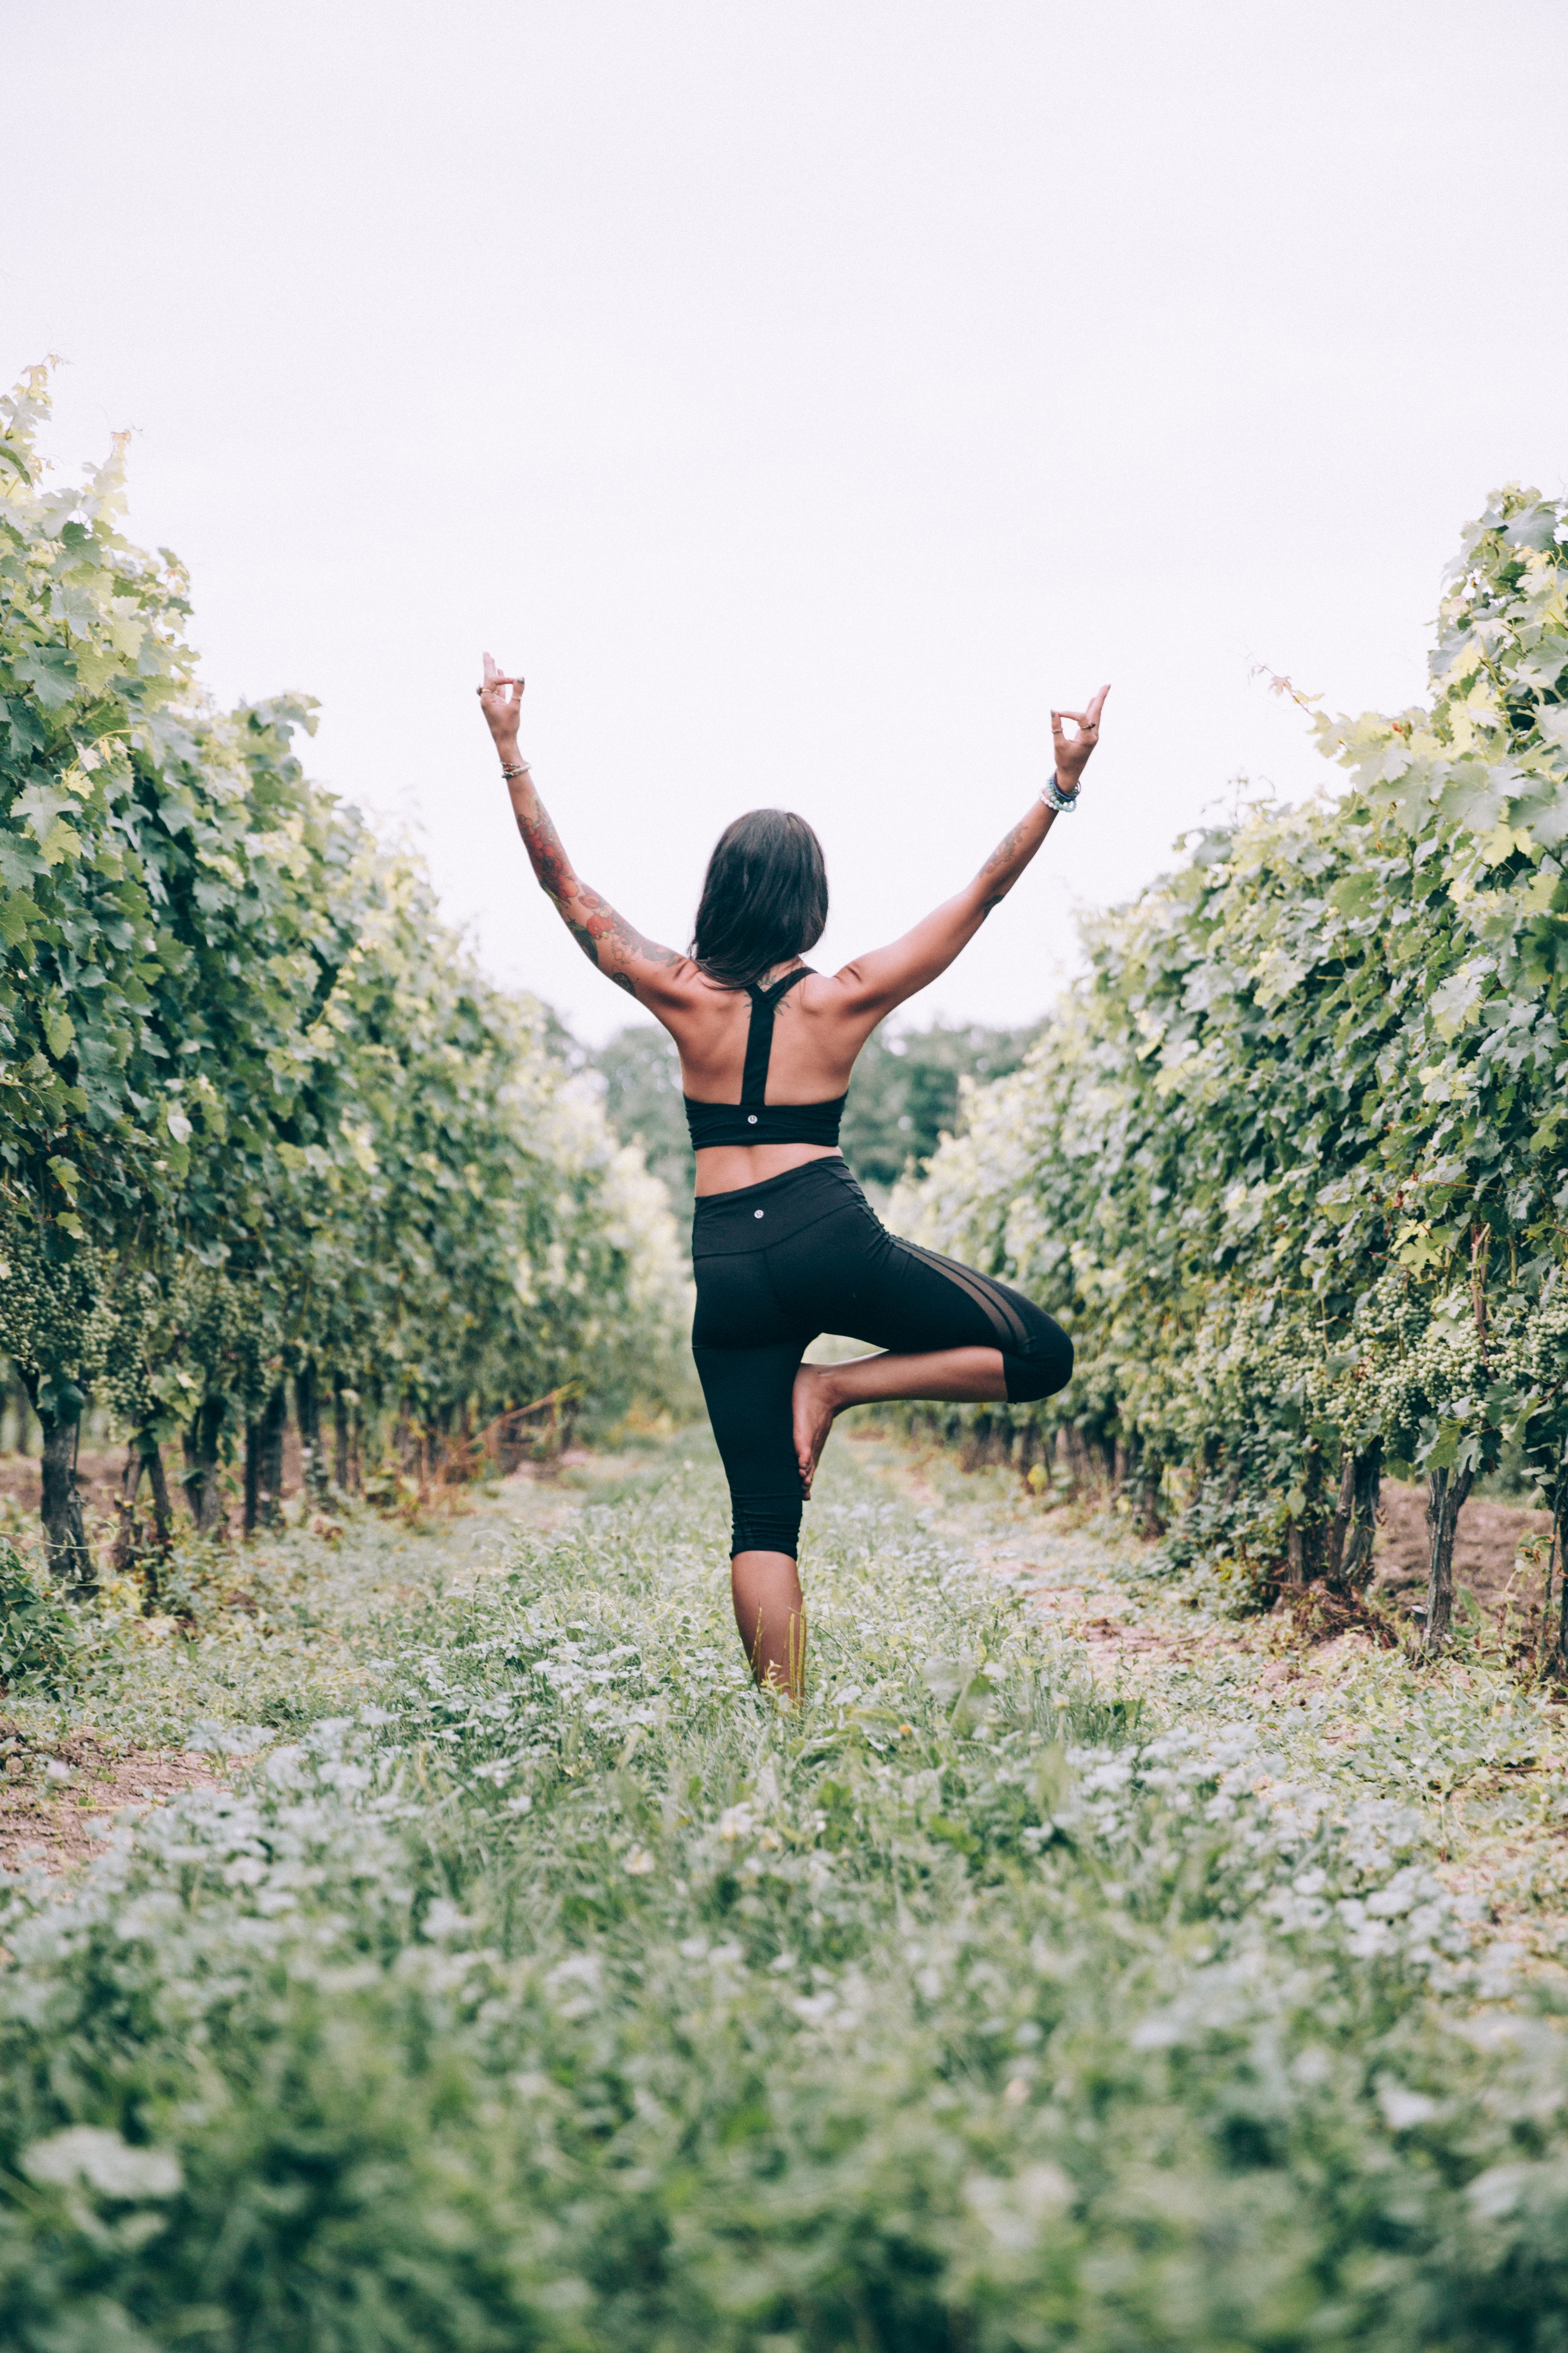
People in nature, green, shoulder, joint, happy, jumping, physical fitness, tree, grass, arm, fun, leg, leaf, stretching, summer, photography, sportswear, plant, balance, dress, exercise, leisure, vacation, knee, dance